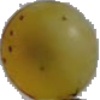
Label: white_grape